Horstmann suspension

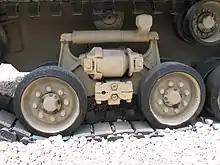
The horizontal volute spring suspension used on late-model Sherman tanks is similar to the Horstmann design. The two wheels per bogie, two crank arms, springs between the cranks and single mounting point are all evident. This model also includes a shock absorber for further improvements in ride quality.

A wide variety of bogie-based suspension designs were introduced during the early days of tank design, but few used the concept of a common spring under compression in the fashion of Carden's original concept. For instance, the American vertical volute spring suspension (VVSS) shares many design notes but uses two separate springs compressing vertically against the bogie framework rather than each other.